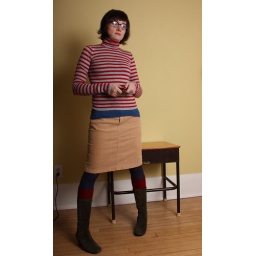
all thrifted except the blue shirt (target) and the red socks (these just sort of magically appeared in my life)